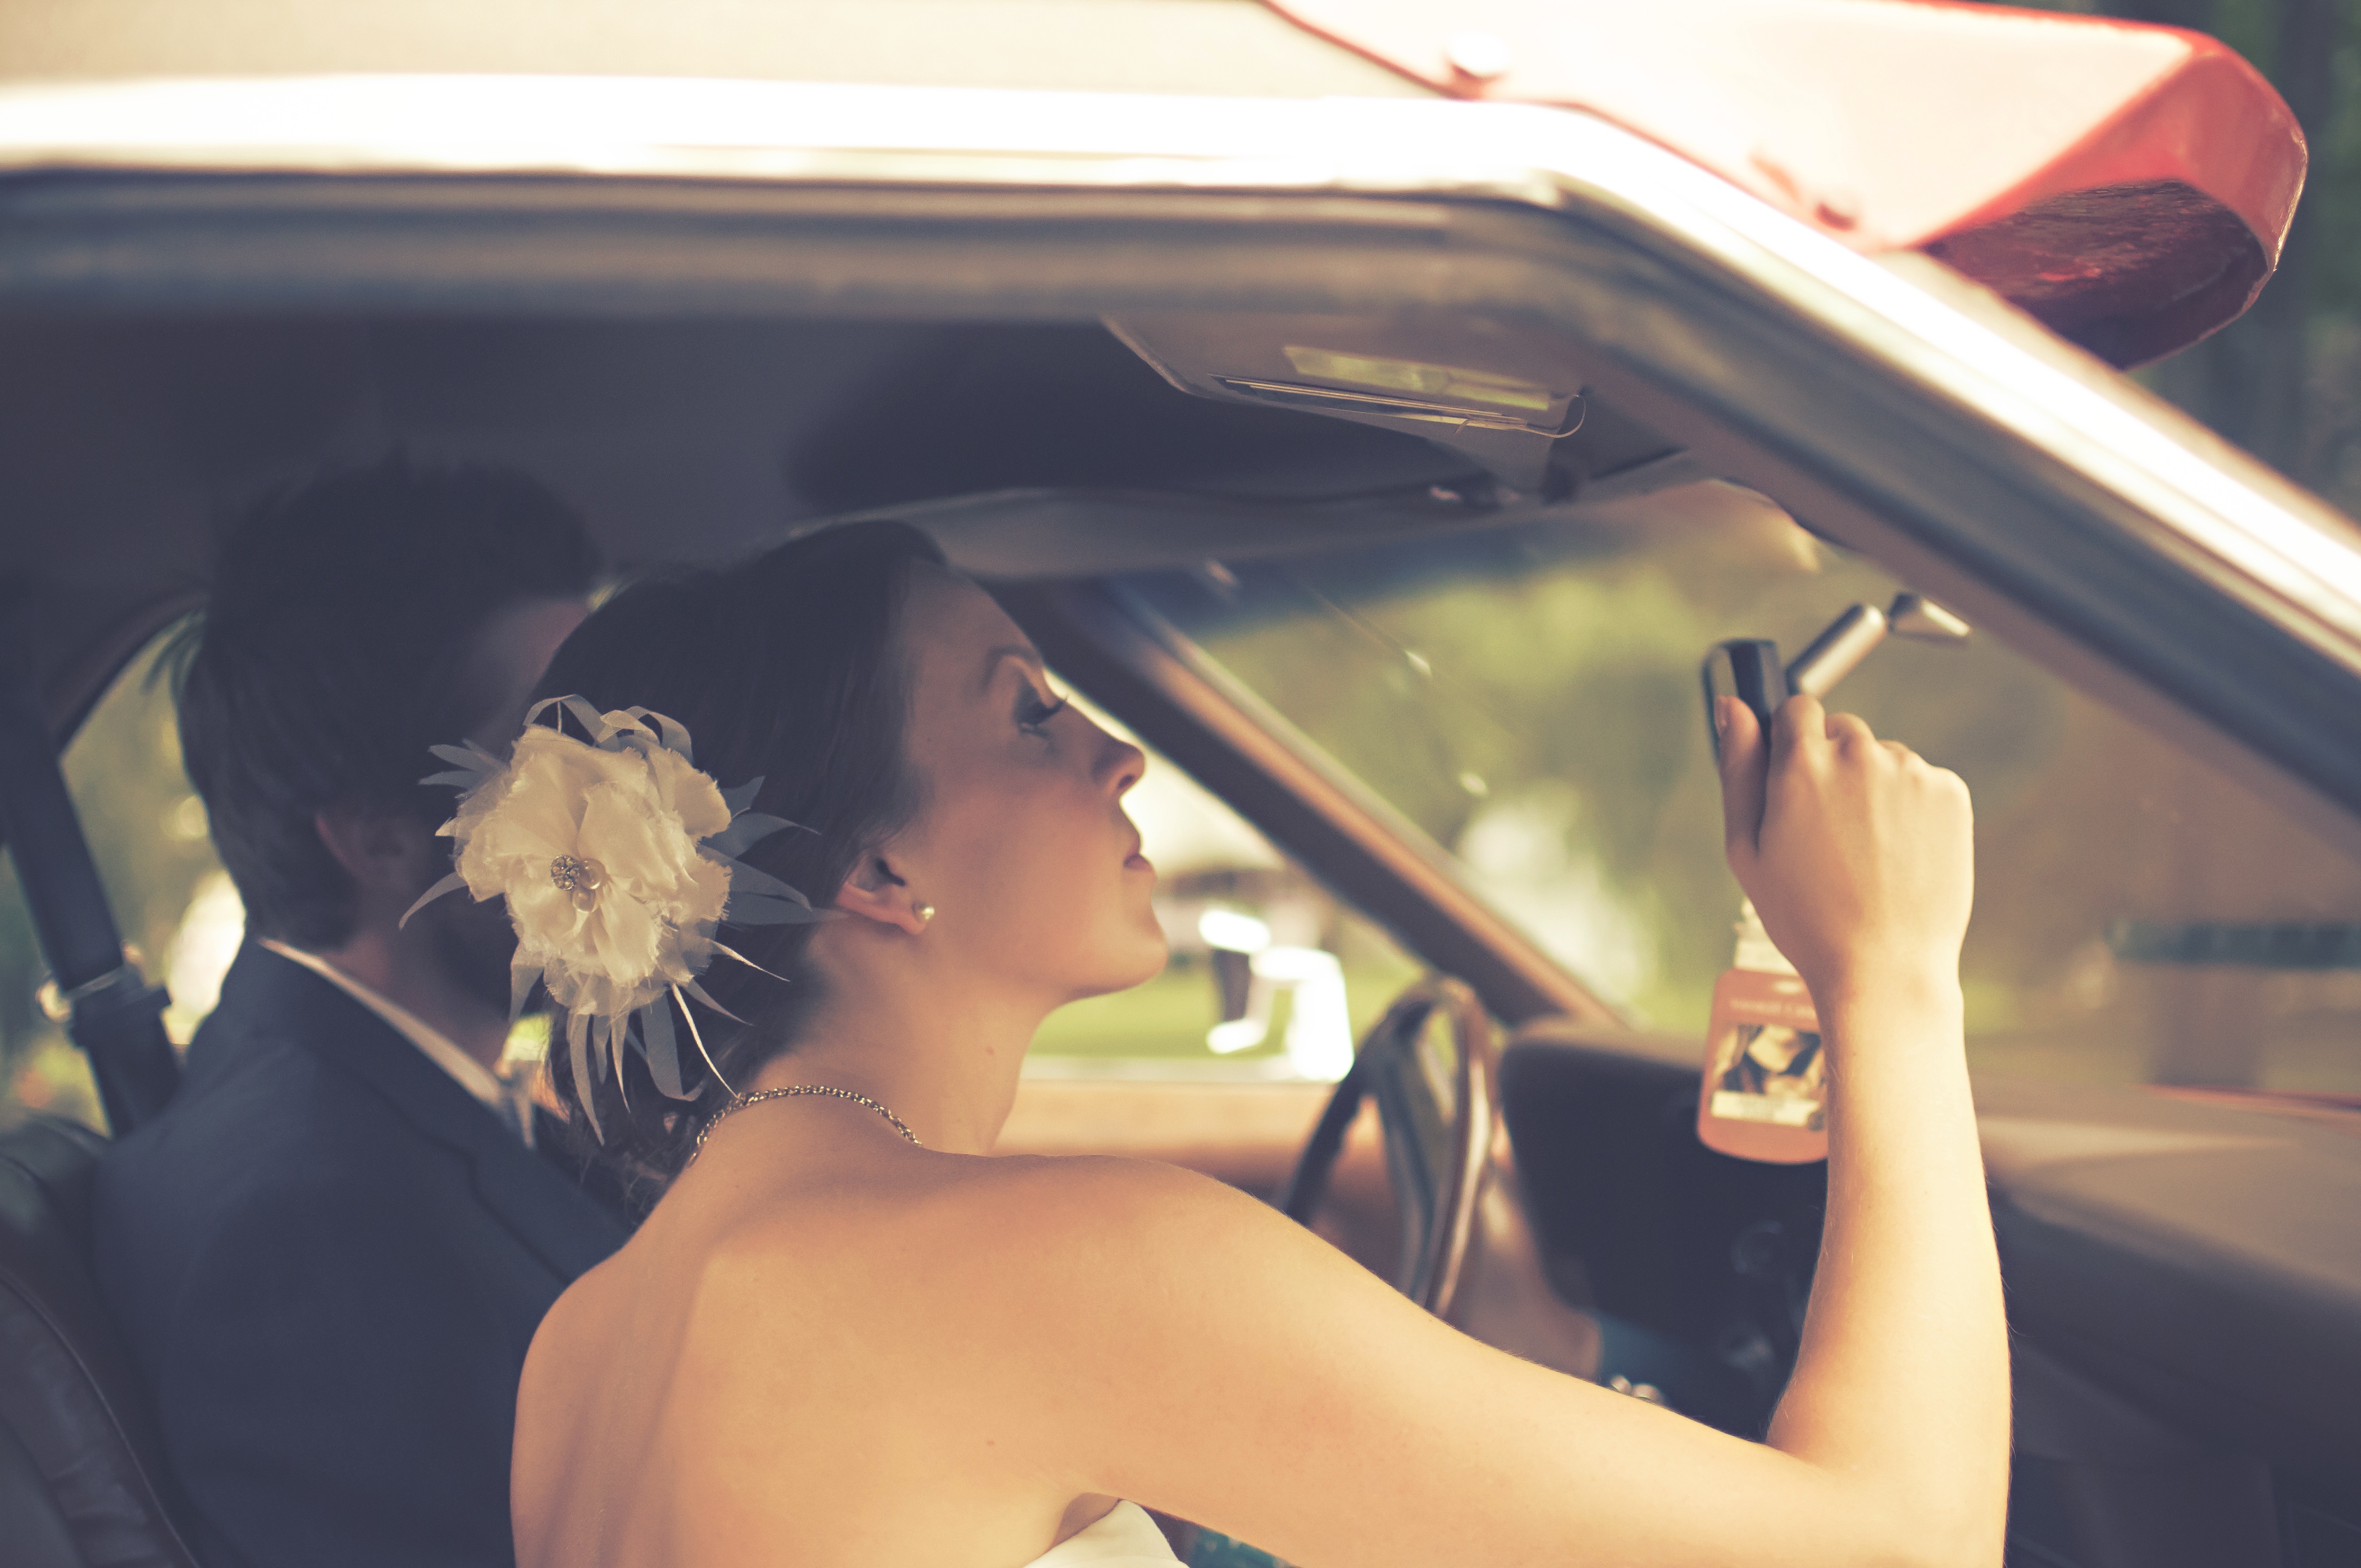
car, window, glass, driving, vehicle, couple, wedding, rearview mirror, inside car, automotive exterior, luxury vehicle